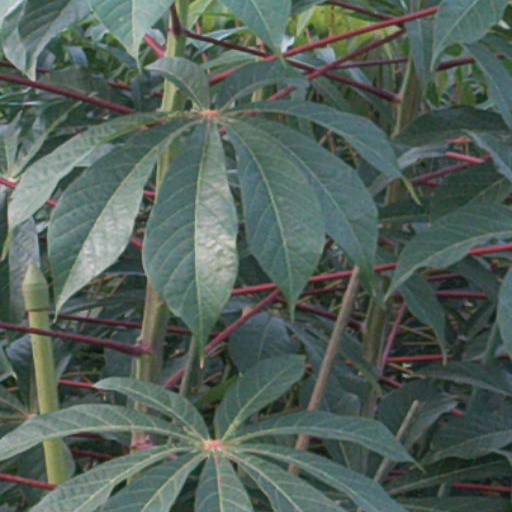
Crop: cassava